Abdul Wahab Hasbullah

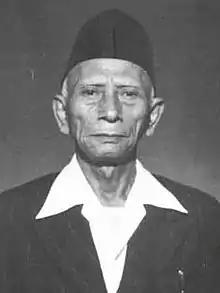

Kyai Hajj Abdul Wahab Hasbullah (31 March 1889 – 29 December 1971) was a founders of the Nahdlatul Ulama movement. He also initiated the usage of newspaper for "dakwah", with the establishment of the Nahdlatul Ulama newspaper, "Soeara Nahdlatul Oelama". He also created the lyrics for the anthem of Nahdlatul Ulama, Ya Lal Wathon, in 1934.